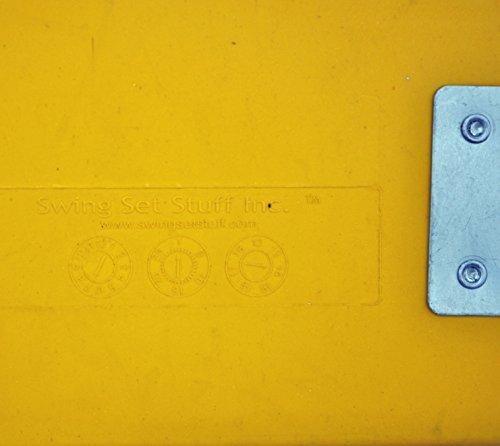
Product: Swing Set Stuff Commercial Rubber Belt Seat with SSS Logo Sticker, Yellow
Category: Toys & Games | Sports & Outdoor Play | Play Sets & Playground Equipment
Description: Great Condition.
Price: $32.60
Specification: ProductDimensions:24.5x5.8x0.2inches|ItemWeight:3pounds|ShippingWeight:3.75pounds|ASIN:B001VTBFV2|Itemmodelnumber:SSS-0124-Y|Manufacturerrecommendedage:6-12years